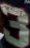
Number: 3